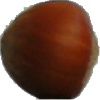
Label: nut_forest